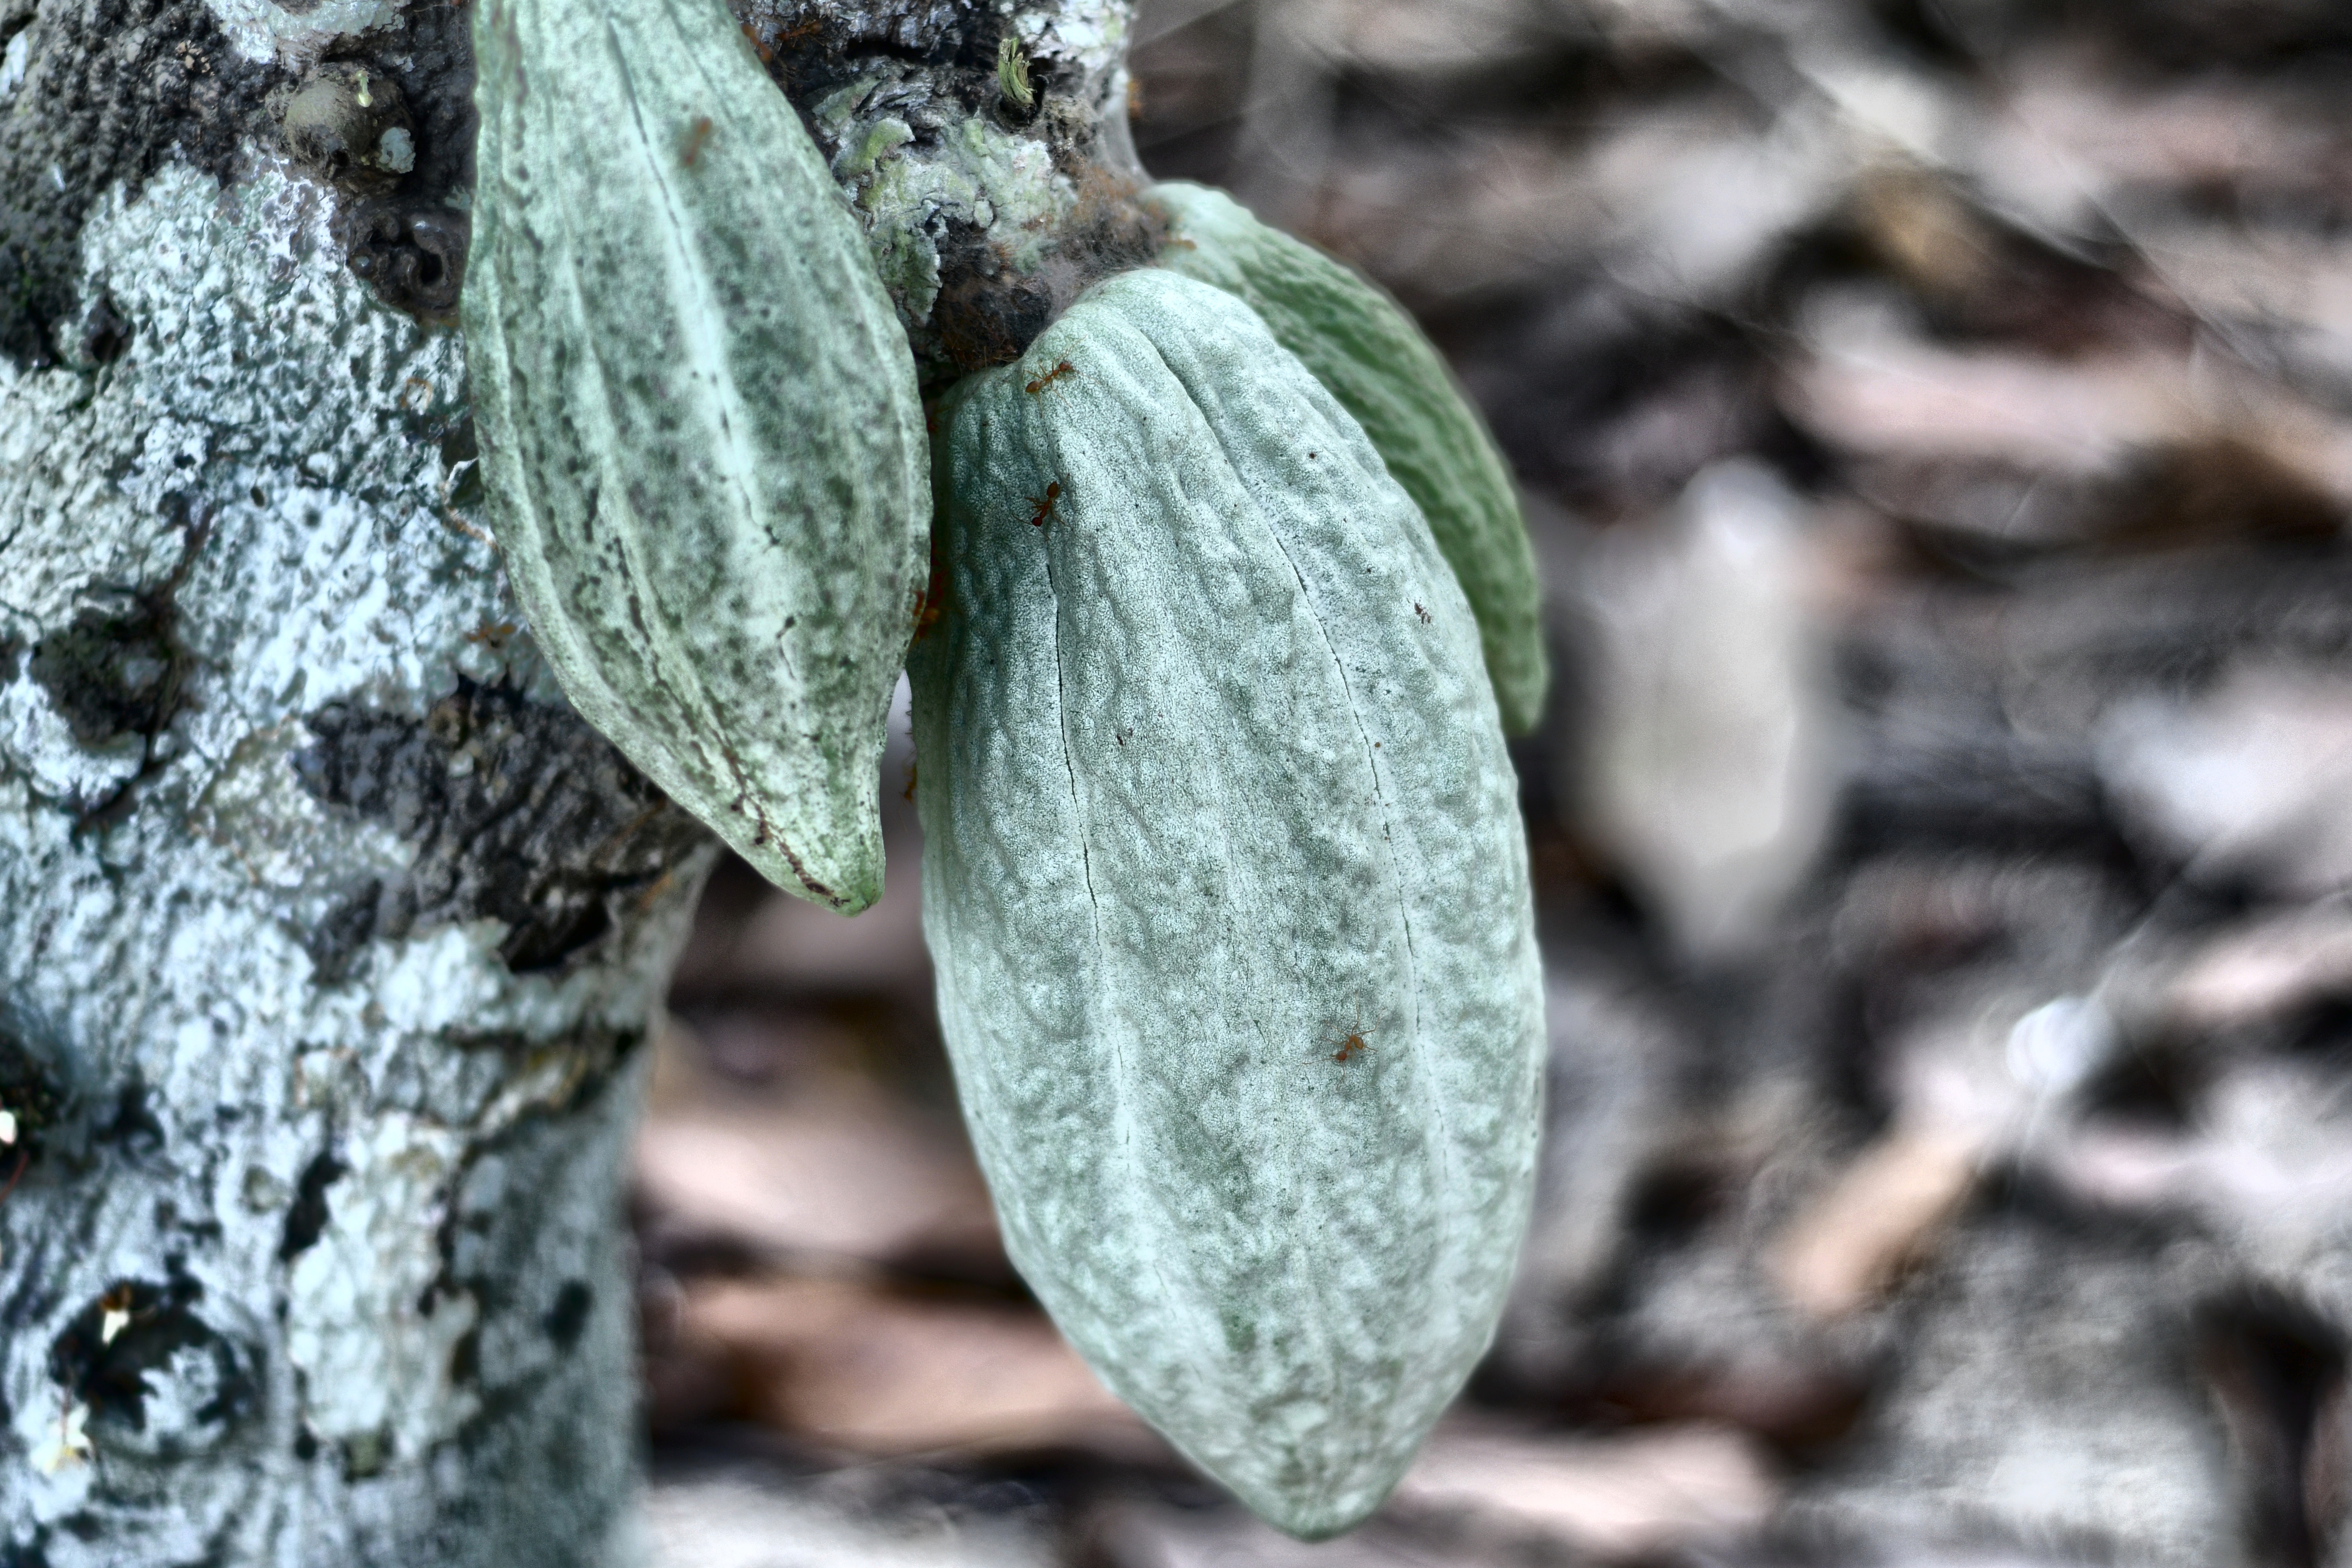
Maturity: unmature
Variety: Guiana